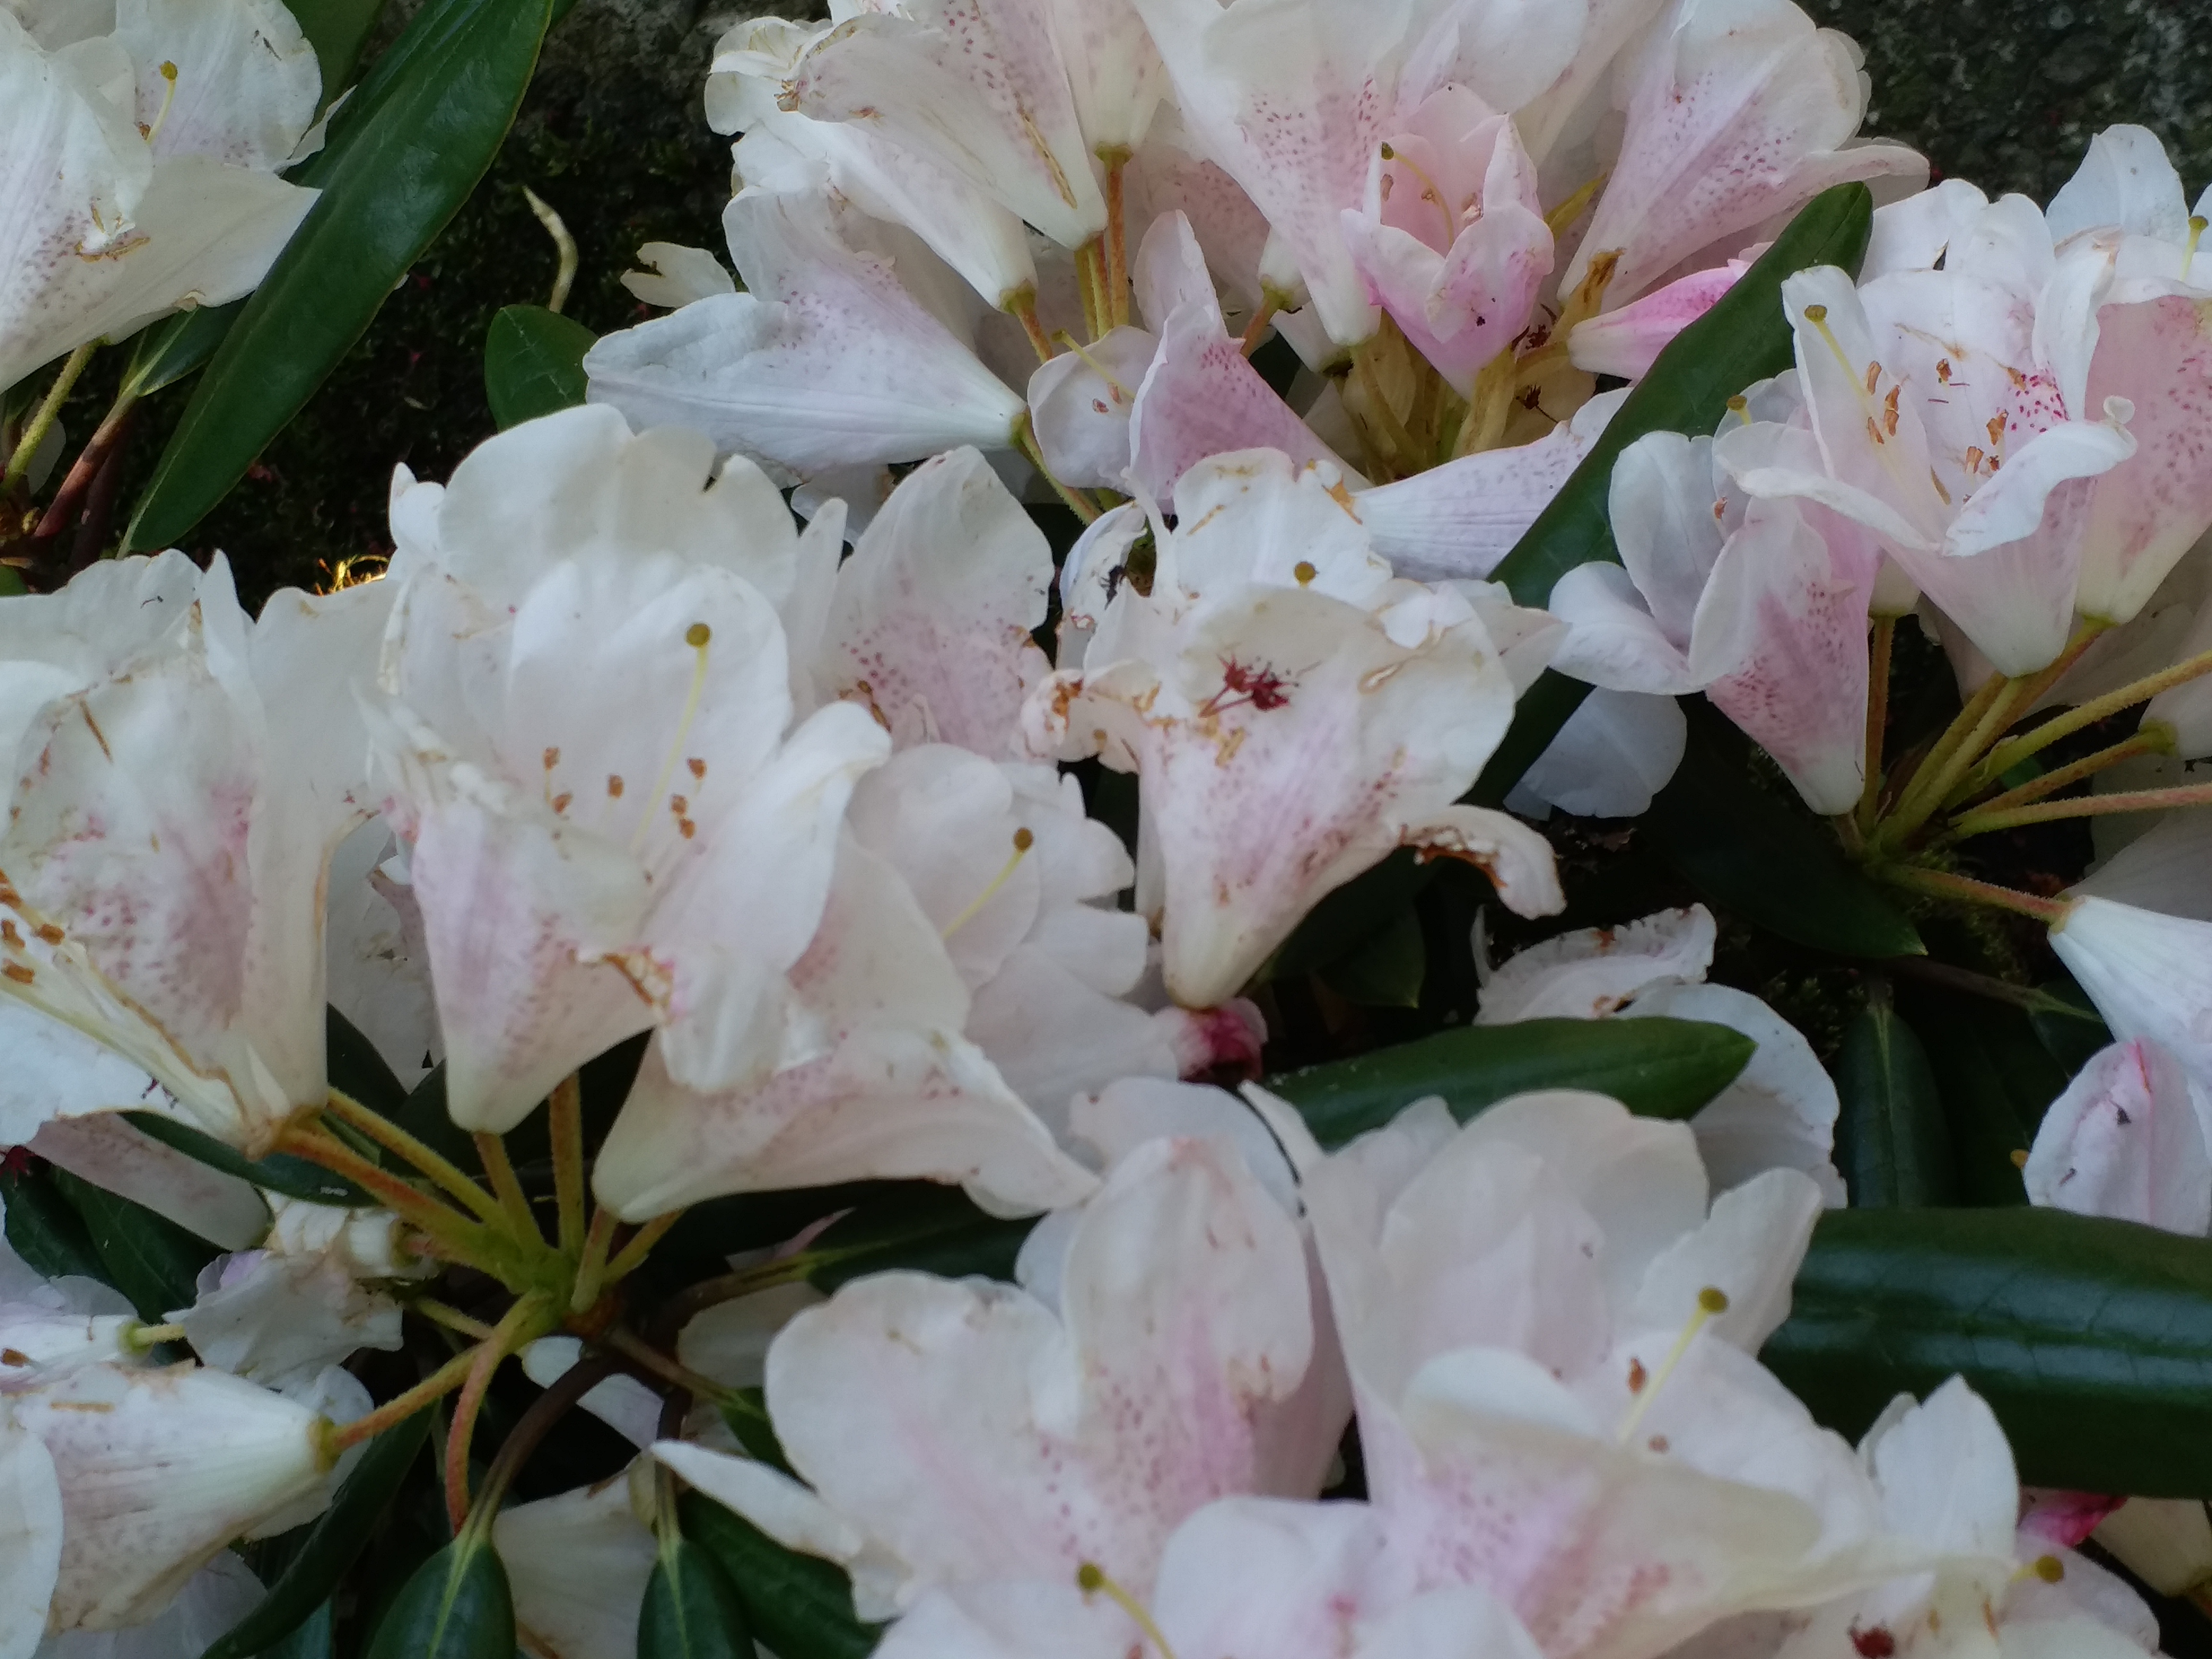
flower, flowering plant, Pacific rhododendron, Rhododendron catawbiense, white, petal, plant, pink, spring, botany, woody plant, tree, rhododendron, azalea, shrub, blossom, ericales